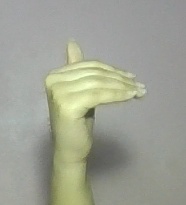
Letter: khaa